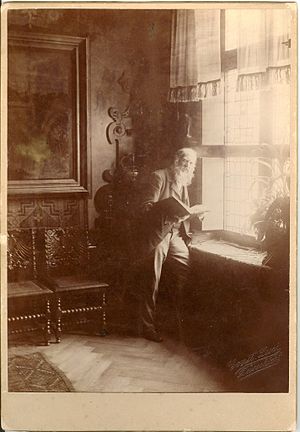
Eduard von Gebhardt
Karl Franz Eduard von Gebhardt var en tyskbaltisk kunstmaler.